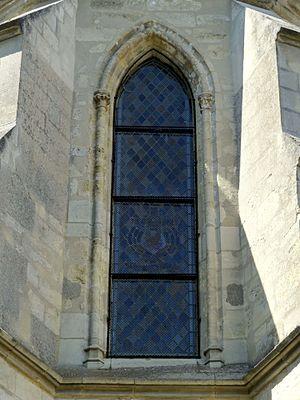
Église Notre-Dame-de-l'Assomption d'Évecquemont - voir titre.
L'église Notre-Dame-de-l'Assomption est une église catholique paroissiale située à Évecquemont, dans les Yvelines, en France. C'est un édifice de dimensions généreuses, mais d'une architecture peu soignée, exceptés le porche Renaissance bâti vers 1565 sous l'architecte Nicolas Le Mercier ; le bas-côté nord Renaissance de la même époque, mais défiguré par une campagne de réparation en 1738 ; et le chœur de style gothique rayonnant de la seconde moitié du XIIIᵉ siècle. Il se compose d'une travée droite flanquée de deux chapelles, et d'une abside à cinq pans. Cette partie de l'église est la mieux conservée, et d'une valeur artistique certaine. L'église Notre-Dame a été inscrite au titre des monuments historiques par arrêté du 19 juillet 1926. Elle est aujourd'hui affilié à la paroisse de Meulan, et les messes dominicales y sont célébrées un dimanche sur cinq à 9 h.